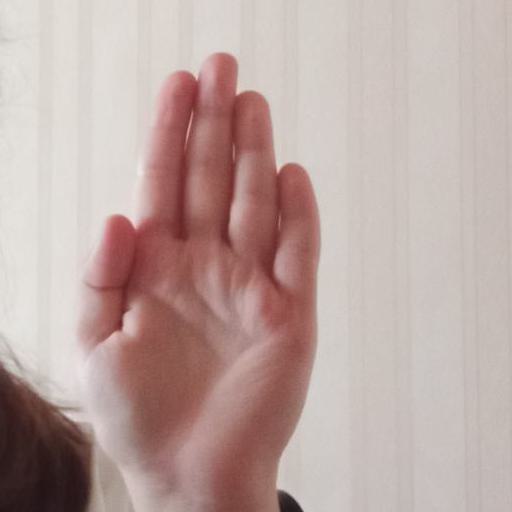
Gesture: stop